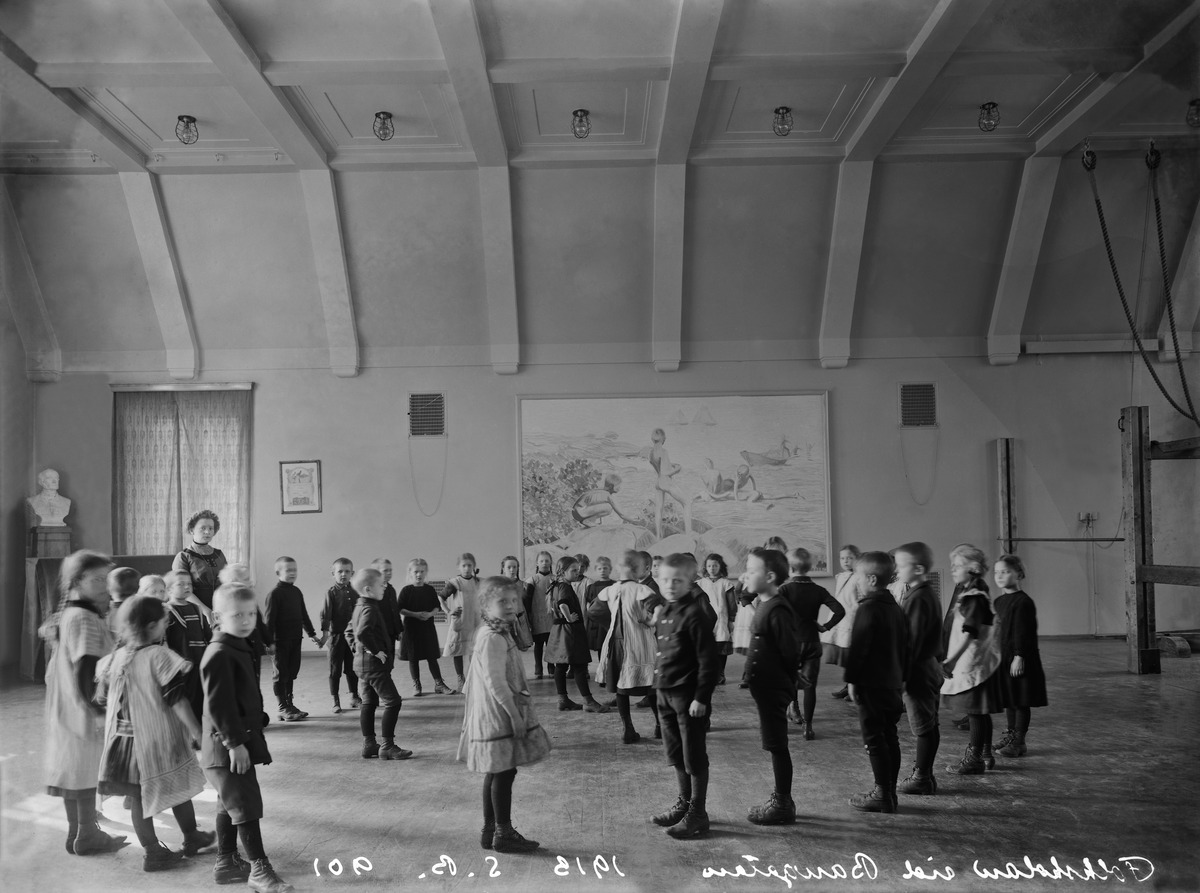
Ruotsinkielinen kansakoulu  Cygnaeusskolan, Ratakatu 8
sisällön kuvaus: Ruotsinkielinen kansakoulu  Cygnaeusskolan, Ratakatu 8.  Oppilaita voimistelutunnilla leikkimässä piirileikkiä. mustavalkoinen
Kuvaaja: Brander, Signe, valokuvaaja
Ajankohta: kuvausaika 1913
Paikka: Suomi, Uusimaa, Helsinki, Punavuori Helsinki, Ratakatu 8
Aiheet: Cygnaeus lågstadieskola, koulut kansakoulu, koulurakennukset, liikuntatilat voimistelusalit, oppilaat, lapset, liikunta koululiikunta